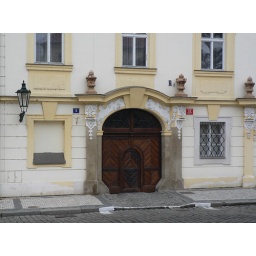
Castle district of Prague. &lt;b&gt;Tenuous Links: &lt;/b&gt; Wall-mounted light near brown door